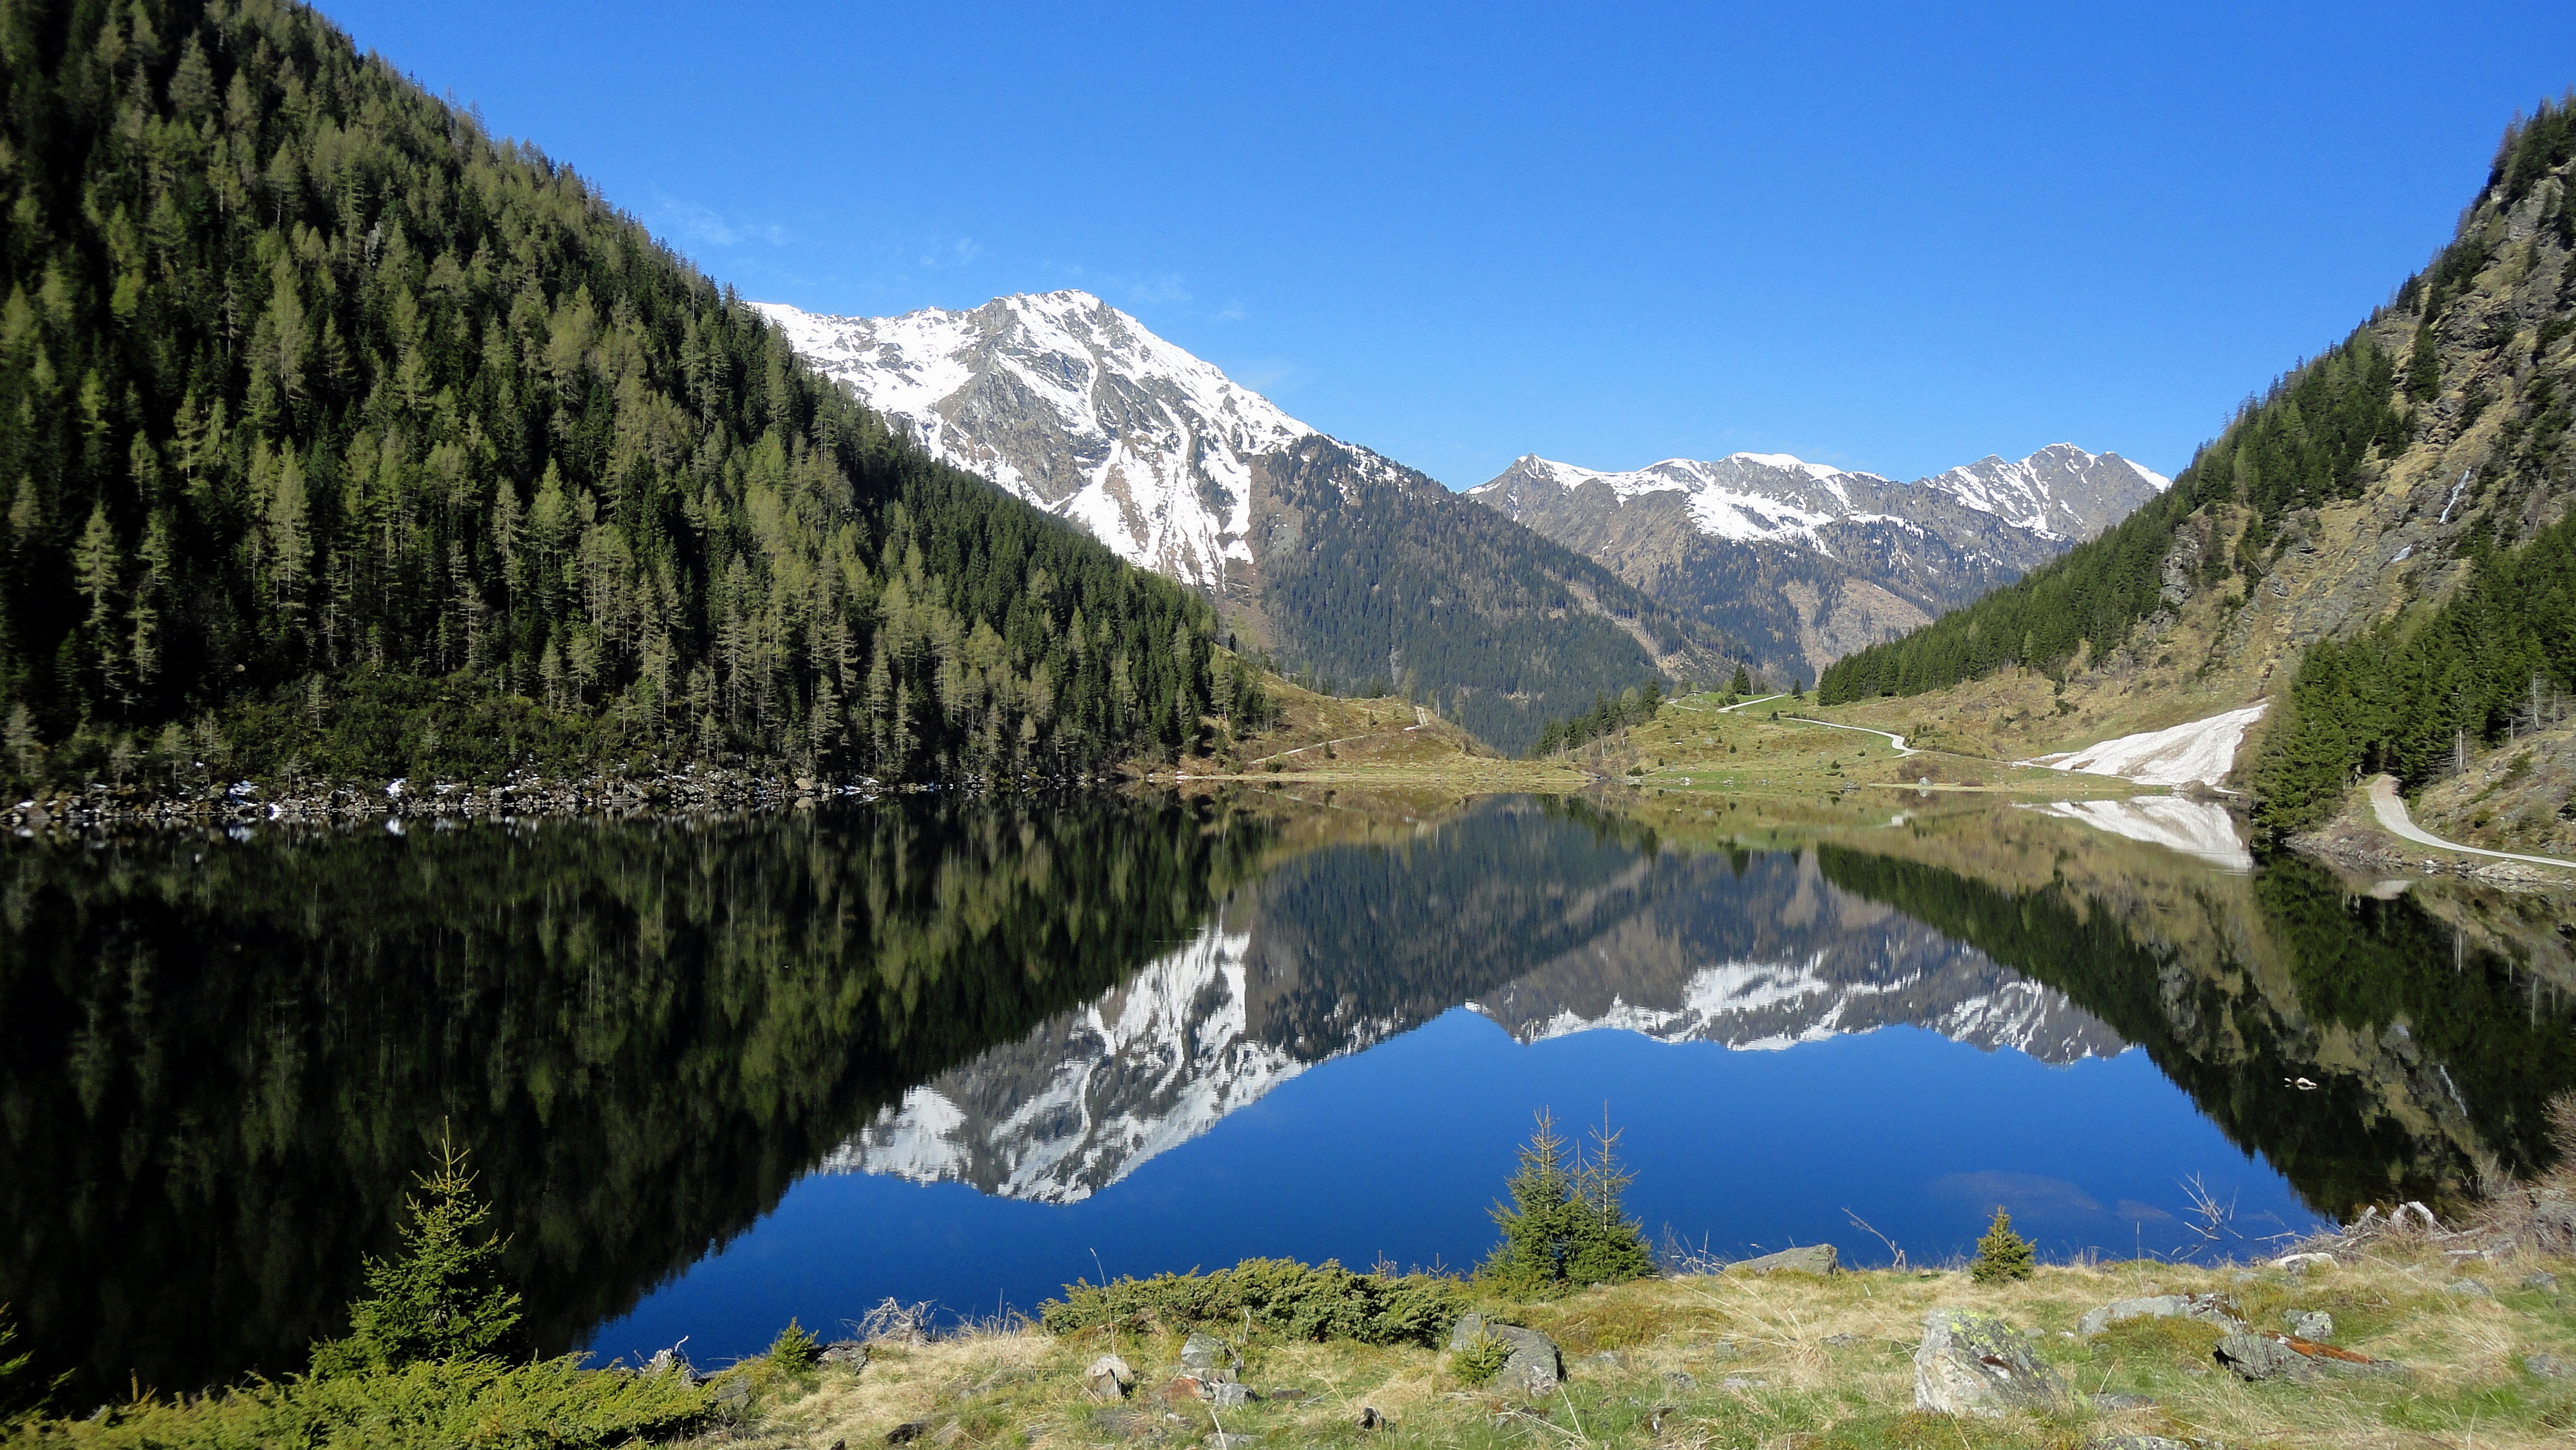
landscape, wilderness, walking, mountain, lake, adventure, valley, mountain range, spring, fjord, reservoir, national park, ridge, mountains, alps, ravine, plateau, bergsee, fell, cirque, loch, crater lake, ennstal, schladming, moraine, landform, tarn, schladminger tauern, mountain pass, glacial lake, riesachsee, geographical feature, mountainous landforms, glacial landform